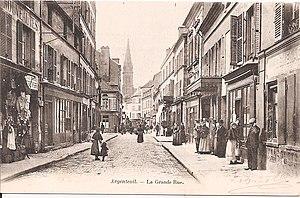
La Grand-Rue à Argenteuil, ancien titre Une rue à Sèvres, est un tableau d'Alfred Sisley. Il se trouve au Château de Norwich.